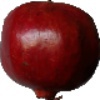
Label: Pomegranate 1